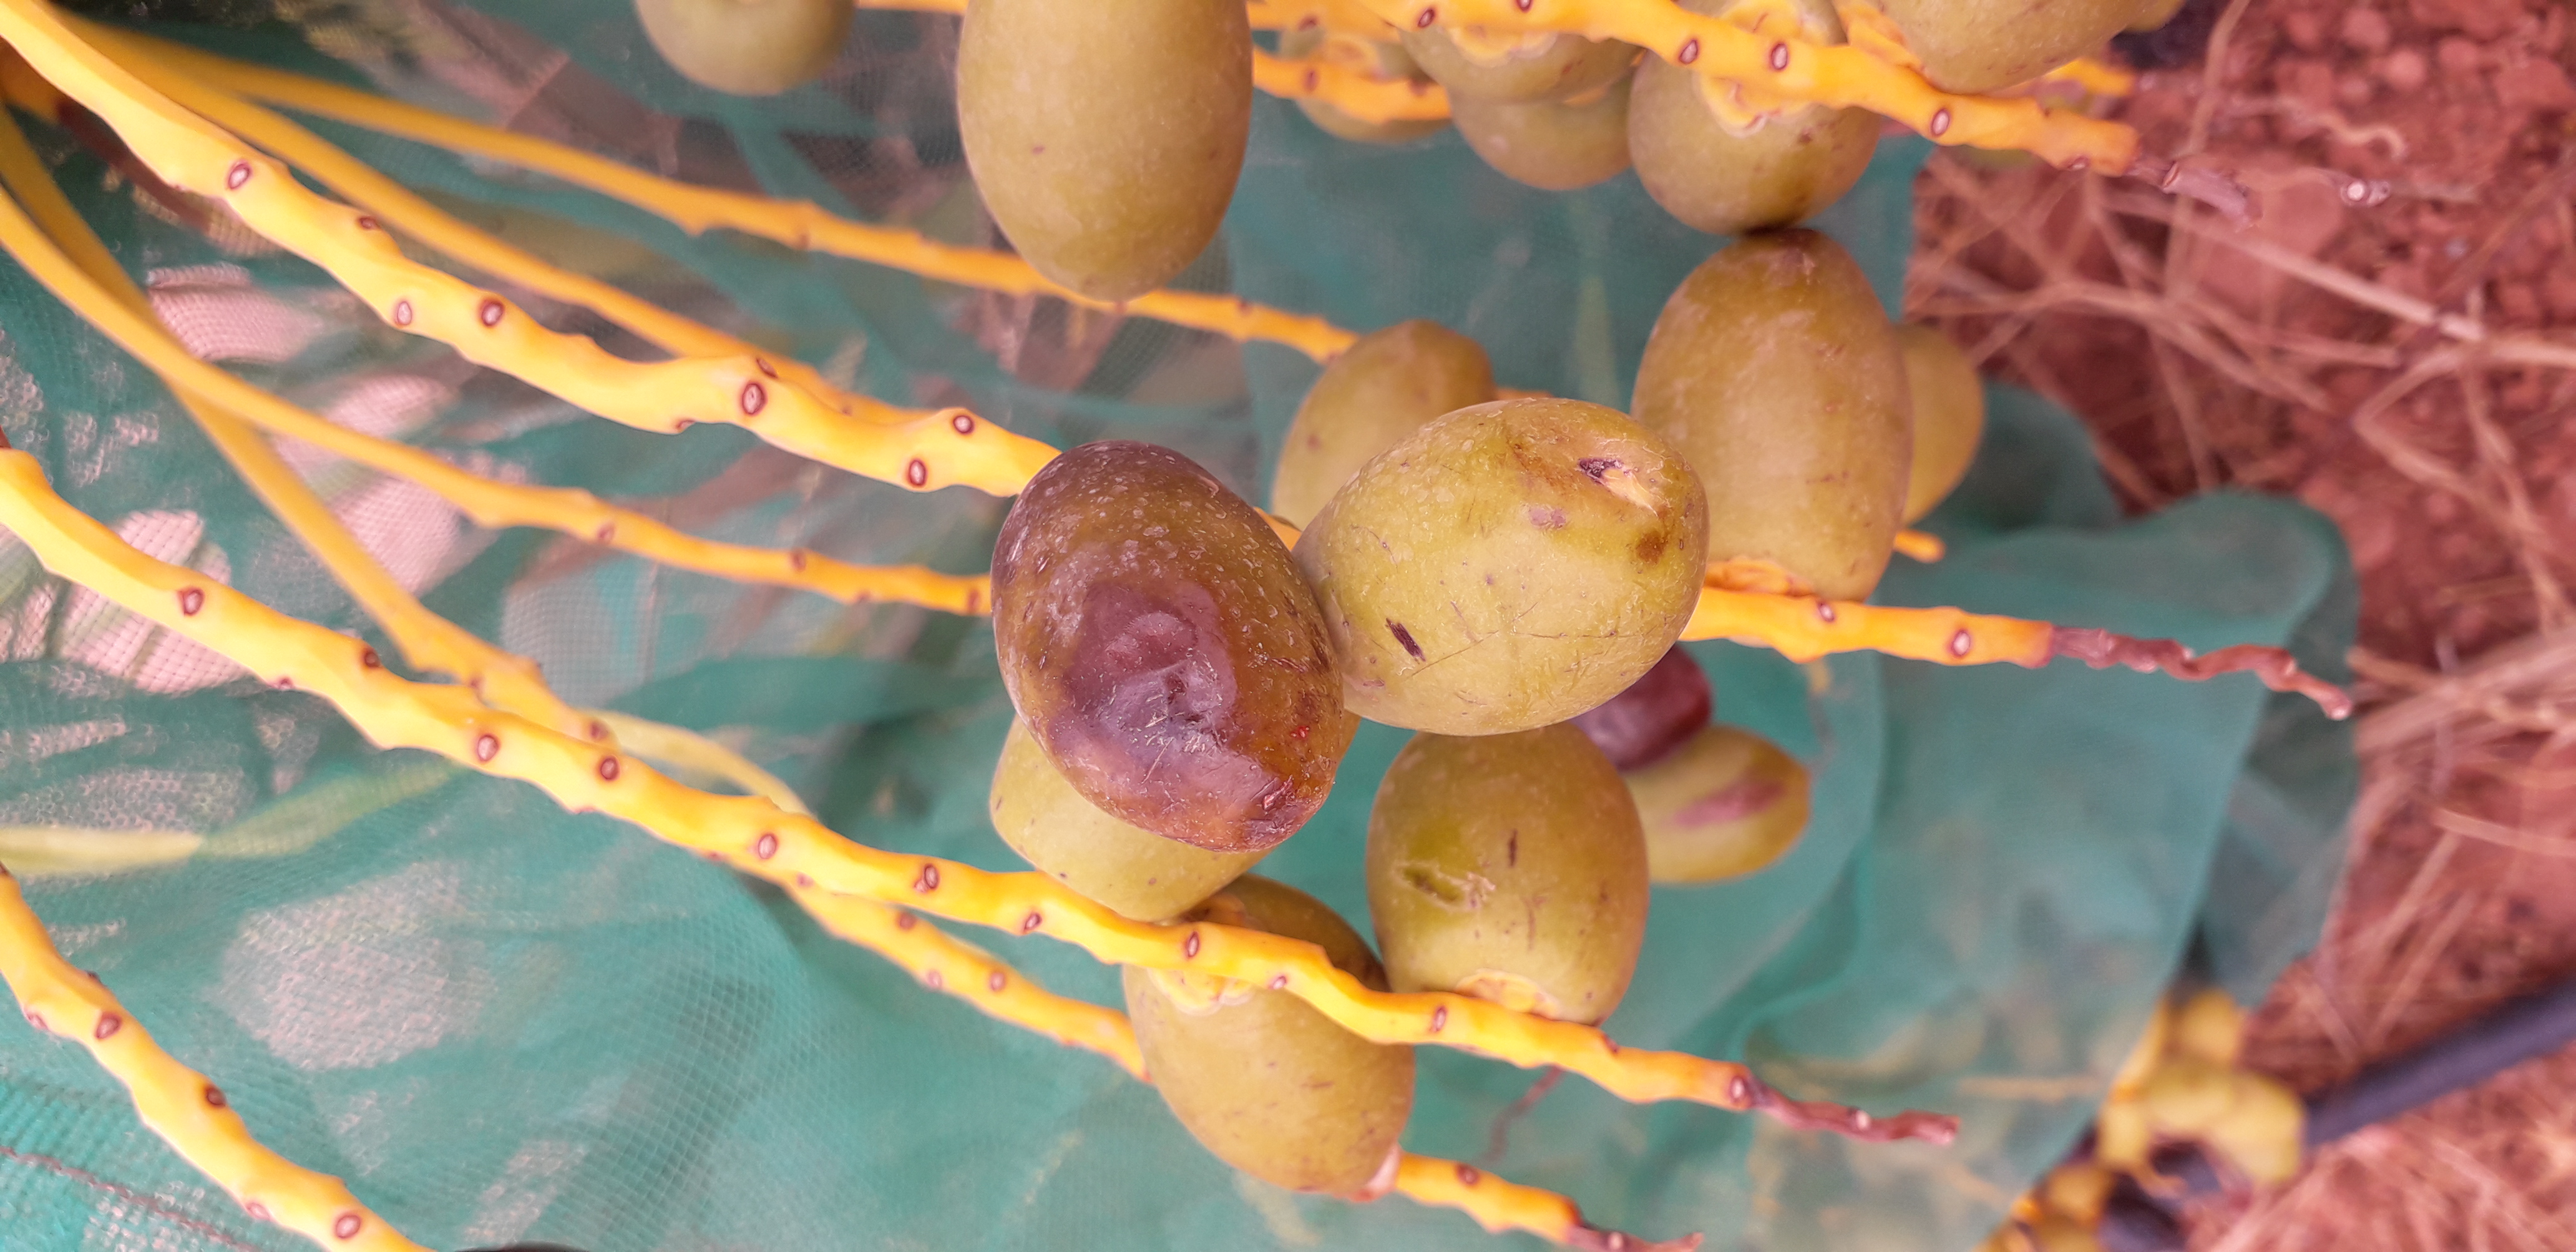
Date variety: kholt